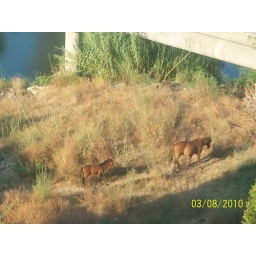
wild horses in spain fuengirola they were so cute had to b there!!!!